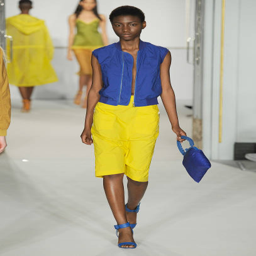
a model walks the runway at the summer fashion show during event .